TT69

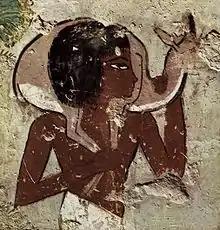
Detail of painting in the tomb

The rock-cut chapel of TT69 is laid out in a T-shape consisting of a front room, a back room, and a central shrine niche. The front and back rooms are oriented perpendicularly to one another creating an inverted T. The front room of TT69 is often also called the broad hall or the transverse hall. This differentiates it from the back room, called the long hall due to its orientation.